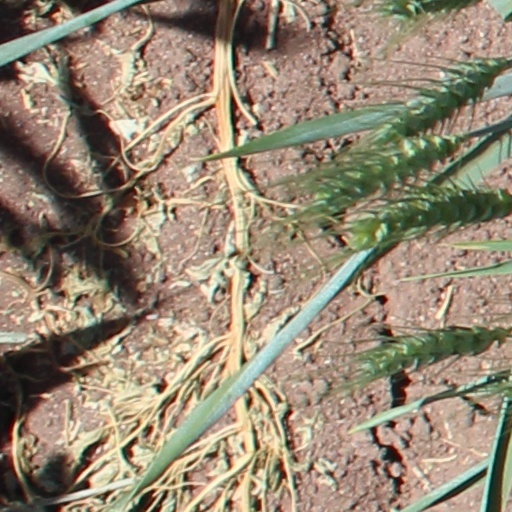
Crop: wheat